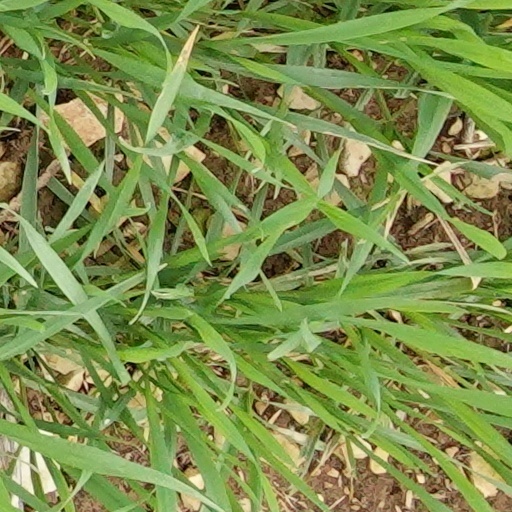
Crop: wheat